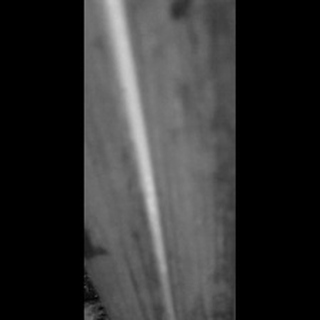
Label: sugarcane_yellow_leaf_disease